The Passion of Joan of Arc

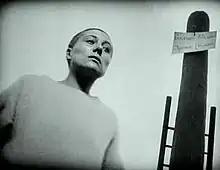
Falconetti in a scene from the film. Dreyer dug holes in the set to achieve the low camera angles such as the one used here.

The camerawork of "The Passion of Joan of Arc" was highly unconventional in its radical emphasis on the actors' facial features. Dreyer shot much of the film in close-up, forgoing the use of establishing shots which contextualize the characters in space, stating "There were questions, there were answers- very short, very crisp...Each question, each answer, quite naturally called for a close-up...In addition, the result of the close-ups was that the spectator was as shocked as Joan was, receiving the questions, tortured by them." Dreyer also did not allow his actors to wear makeup, the better to tell the story through their expressions—this choice was made possible through use of the recently developed panchromatic film, which recorded skin tones in a naturalistic manner. The film does not follow many traditional rules of film grammar, such as the use of imperfect eyeline matching, discontinuous editing, cuts that violate the 180-degree rule, and shots on a white background without spatial depth, all of which make it hard to place where the characters are in relation to each other. An essay from the British Film Institute argues these techniques increases the emotional intensity of the film and "moves the drama from the physical to the metaphysical".